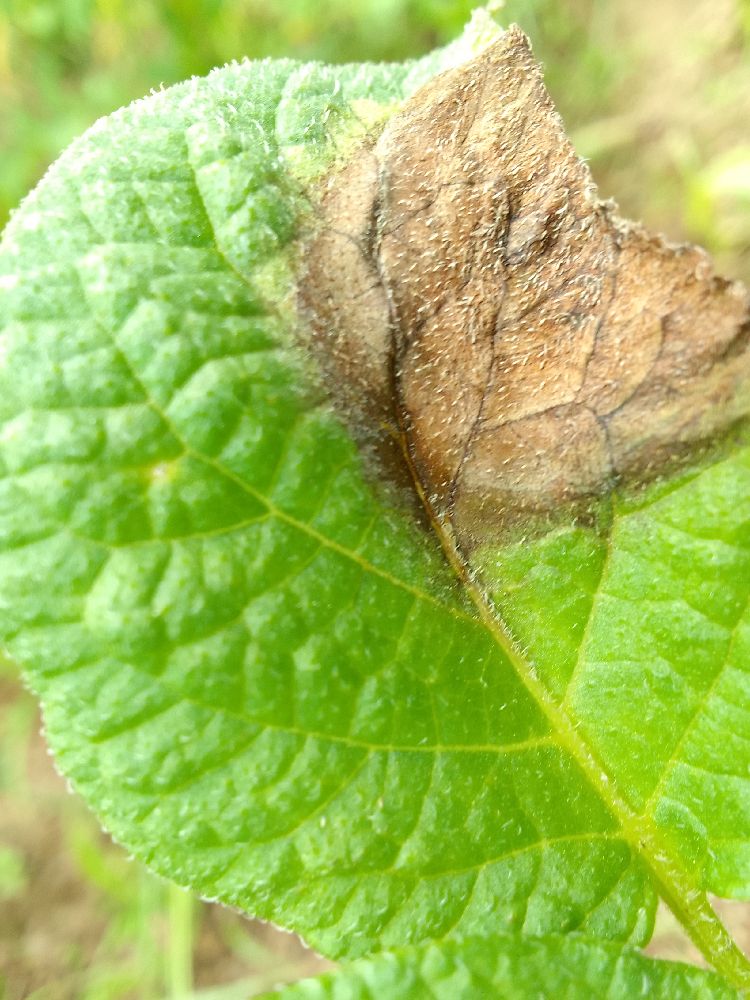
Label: Late blight